Elers brothers

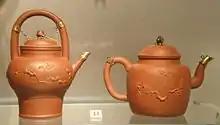
Two teapots: left by the Elers; right, Chinese Yixing ware of 1627.

John Philip Elers (7 September 1664 – 1738) and his brother David Elers were Dutch silversmiths who came to England in the 1680s and turned into potters. The Elers brothers were important innovators in English pottery, bringing redware or unglazed stoneware to Staffordshire pottery. Arguably they were the first producers of "fine pottery" in North Staffordshire, and although their own operations were not financially successful, they seem to have had a considerable influence on the following generation, who led the explosive growth of the industry in the 18th century.